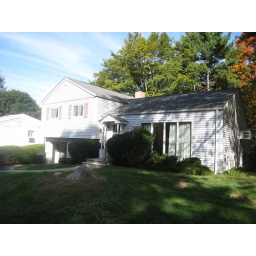
Love this rock in front of the house